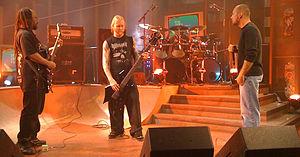
Suffocation est un groupe de death metal américain, originaire de Centereach, Long Island, à New York. Formé en 1988, il est l'un des premiers groupes, si ce n'est pas le premier, à jouer du brutal death metal. Le chanteur, Frank Mullen, est aussi reconnu pour être le premier à populariser les vocaux bas et gutturaux qui caractérisent maintenant ce genre musical.